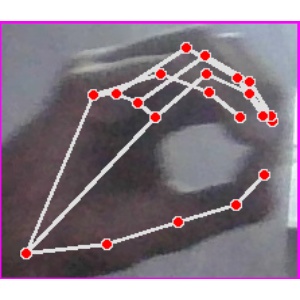
अक्षर: ठ